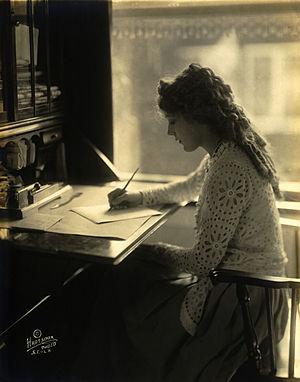
Fred Hartsook était un photographe américain et le propriétaire d'une chaîne de studios.